André Vallerand

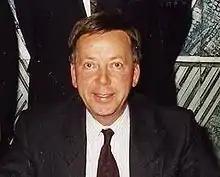
André Vallerand

André Vallerand (born June 9, 1940) is a Canadian administrator, entrepreneur, and former politician. Vallerand served in the National Assembly of Quebec from 1985 to 1994 and was a cabinet minister in the governments of Robert Bourassa and Daniel Johnson.